Type casting (typography)

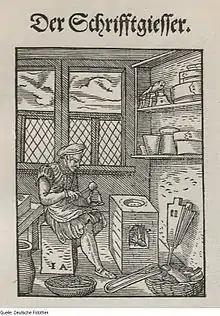
1568 illustration of a German type founder pouring molten type metal into a hand mold.

Type casting is a technique for casting the individual letters known as "sorts" used in hot metal typesetting by pouring molten metal into brass moulds called "matrices".